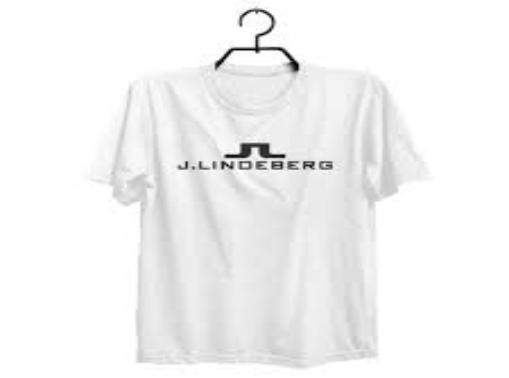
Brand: jlindeberg-1
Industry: Clothes